Touton giant cell

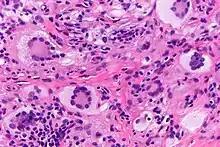
Touton giant cells in a juvenile xanthogranuloma. H&E stain.

Touton giant cells are a type of multinucleated giant cell observed in a myriad of pathological disorders and conditions. Specifically, Touton giant cells are found in lipid-rich lesions such as those of fat necrosis, xanthoma, xanthelasma and xanthogranulomas. Touton giant cells are also referred to as xanthelasmatic cells due to the fact they are found in lesions associated with xanthomas which are skin growths with yellow, lipid filled deposits. Touton giant cells are often frequently observed in granulomatous inflammation, which is a type of inflammation caused by the clustering of immune cells, or granulomas. They are also found in dermatofibroma. Touton giant cells are commonly characterized by their unique histological appearance as well as their response to various stimuli associated with the body's immune system.